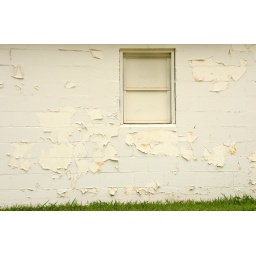
a random wall i saw this morning...an overcast sky above peeling paint...